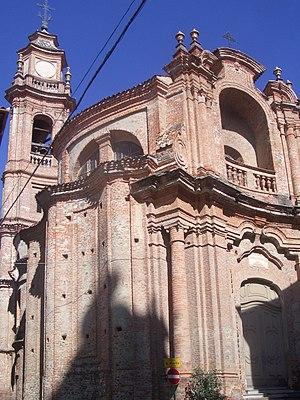
Agliè est une commune de la ville métropolitaine de Turin dans le Piémont en Italie.